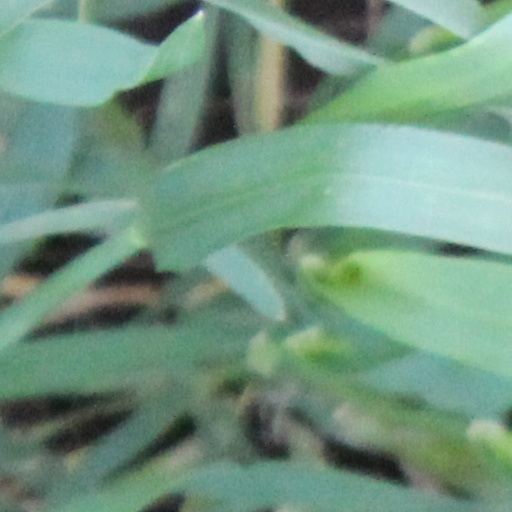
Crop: wheat